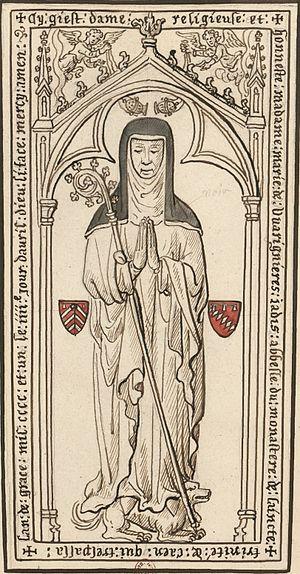
Pierre tombale sur laquelle est gravée l'effigie d'une abbesse
Liste des abbesses de la Trinité de Caen, abbaye plus connue sous le nom d'abbaye aux Dames de Caen. Liste des 38 abbesses établie en 1864 par Victor Ruprich-Robert, architecte du gouvernement.